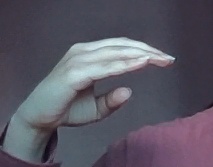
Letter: jeem